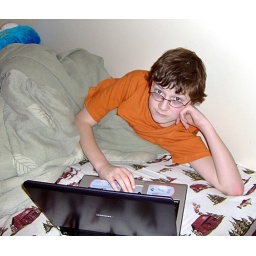
Although Ryan has a desk in his room, he still likes to curl up in bed with his laptop sometimes.